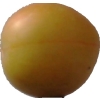
Label: cherry_wax